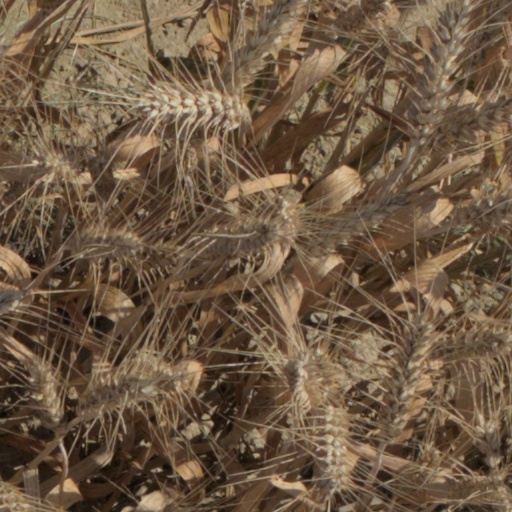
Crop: wheat